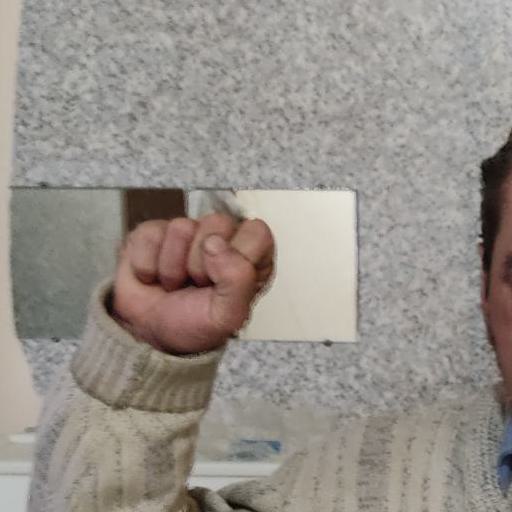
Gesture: fist